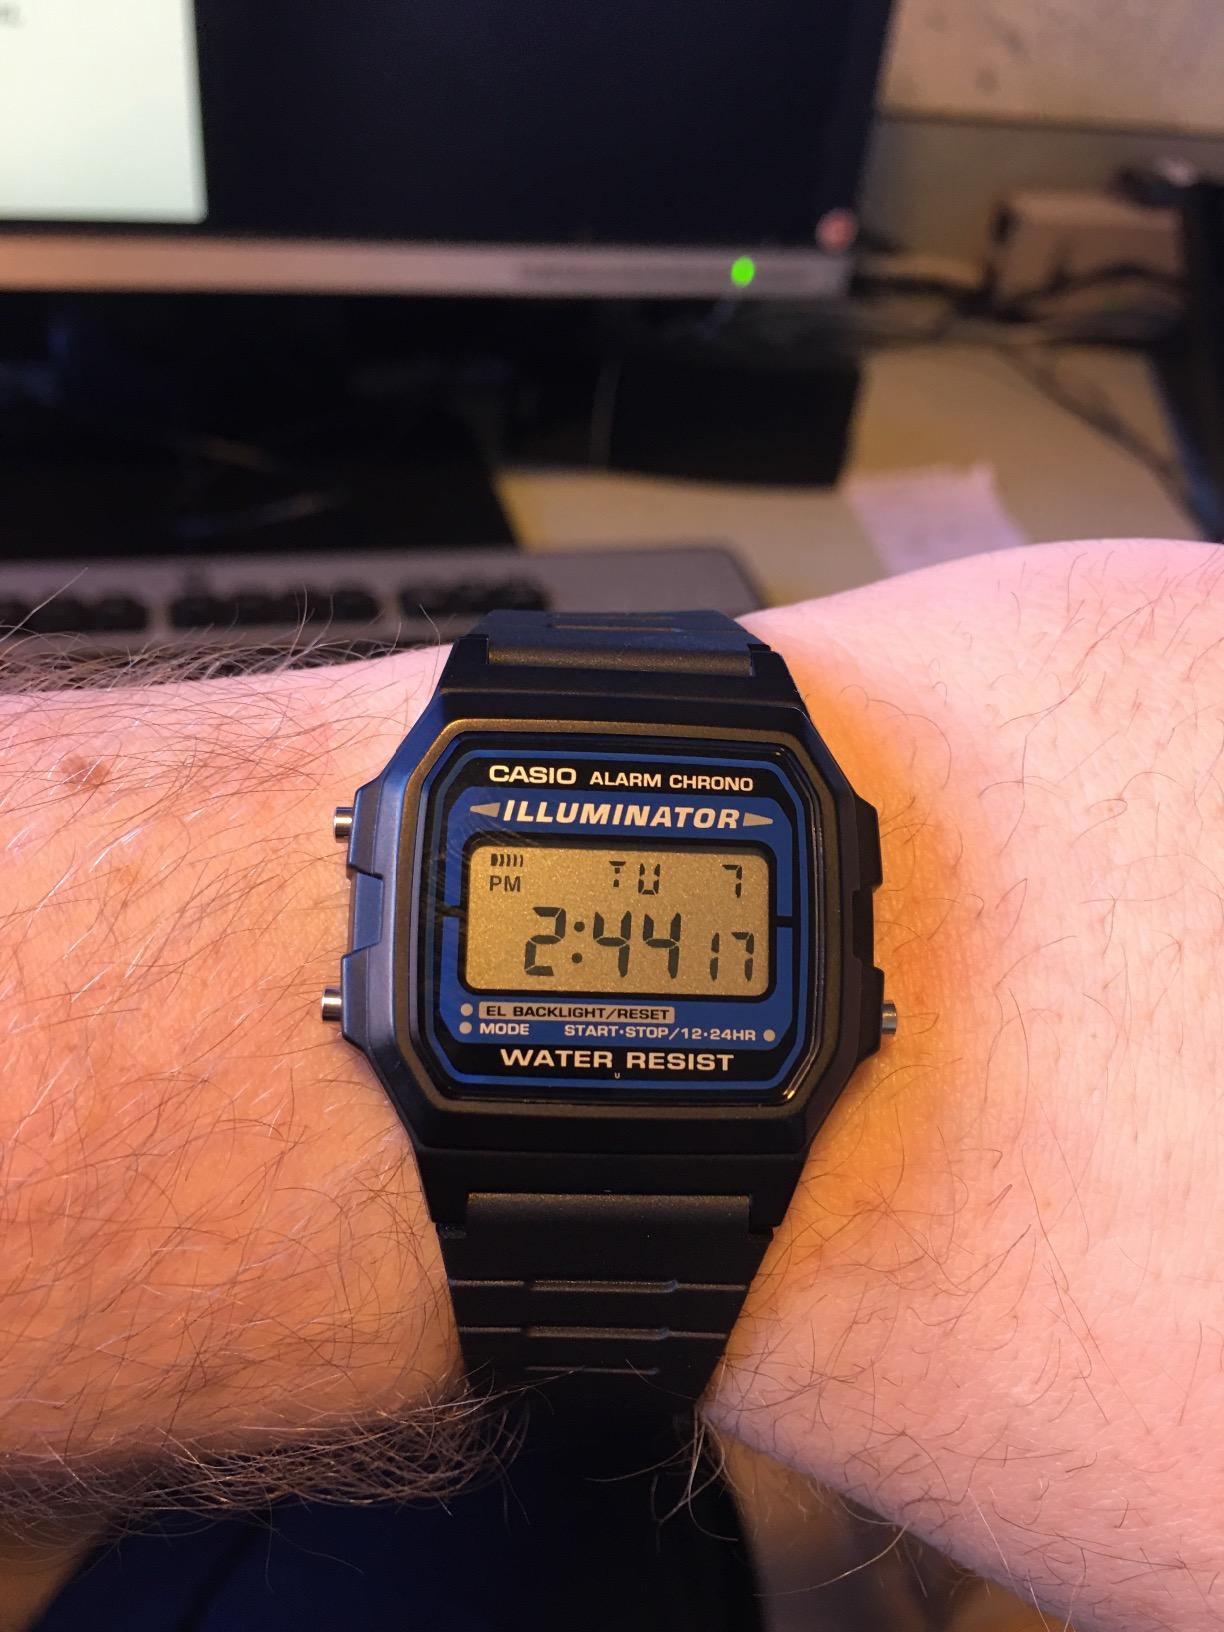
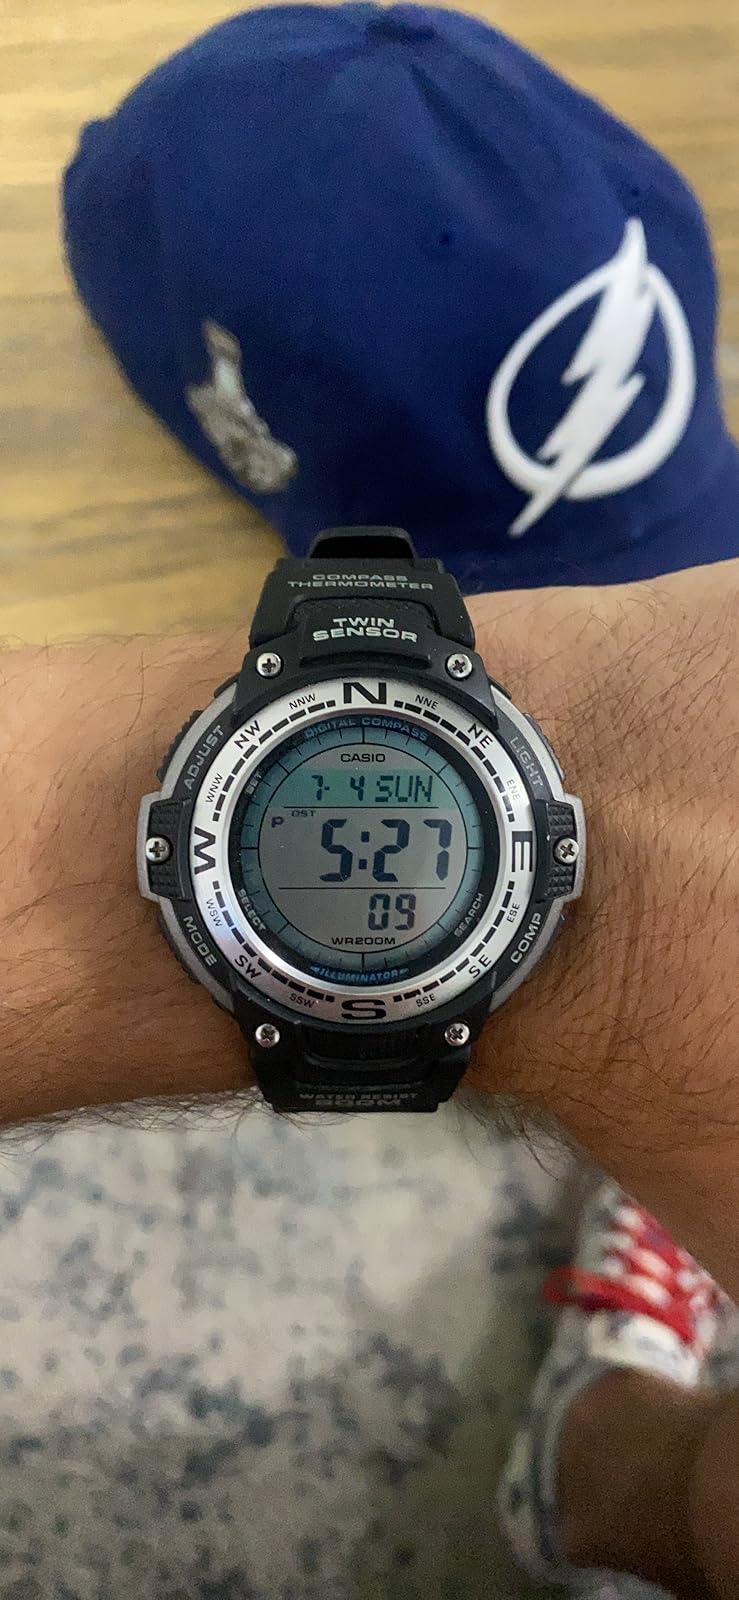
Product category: accessories_watch
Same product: no